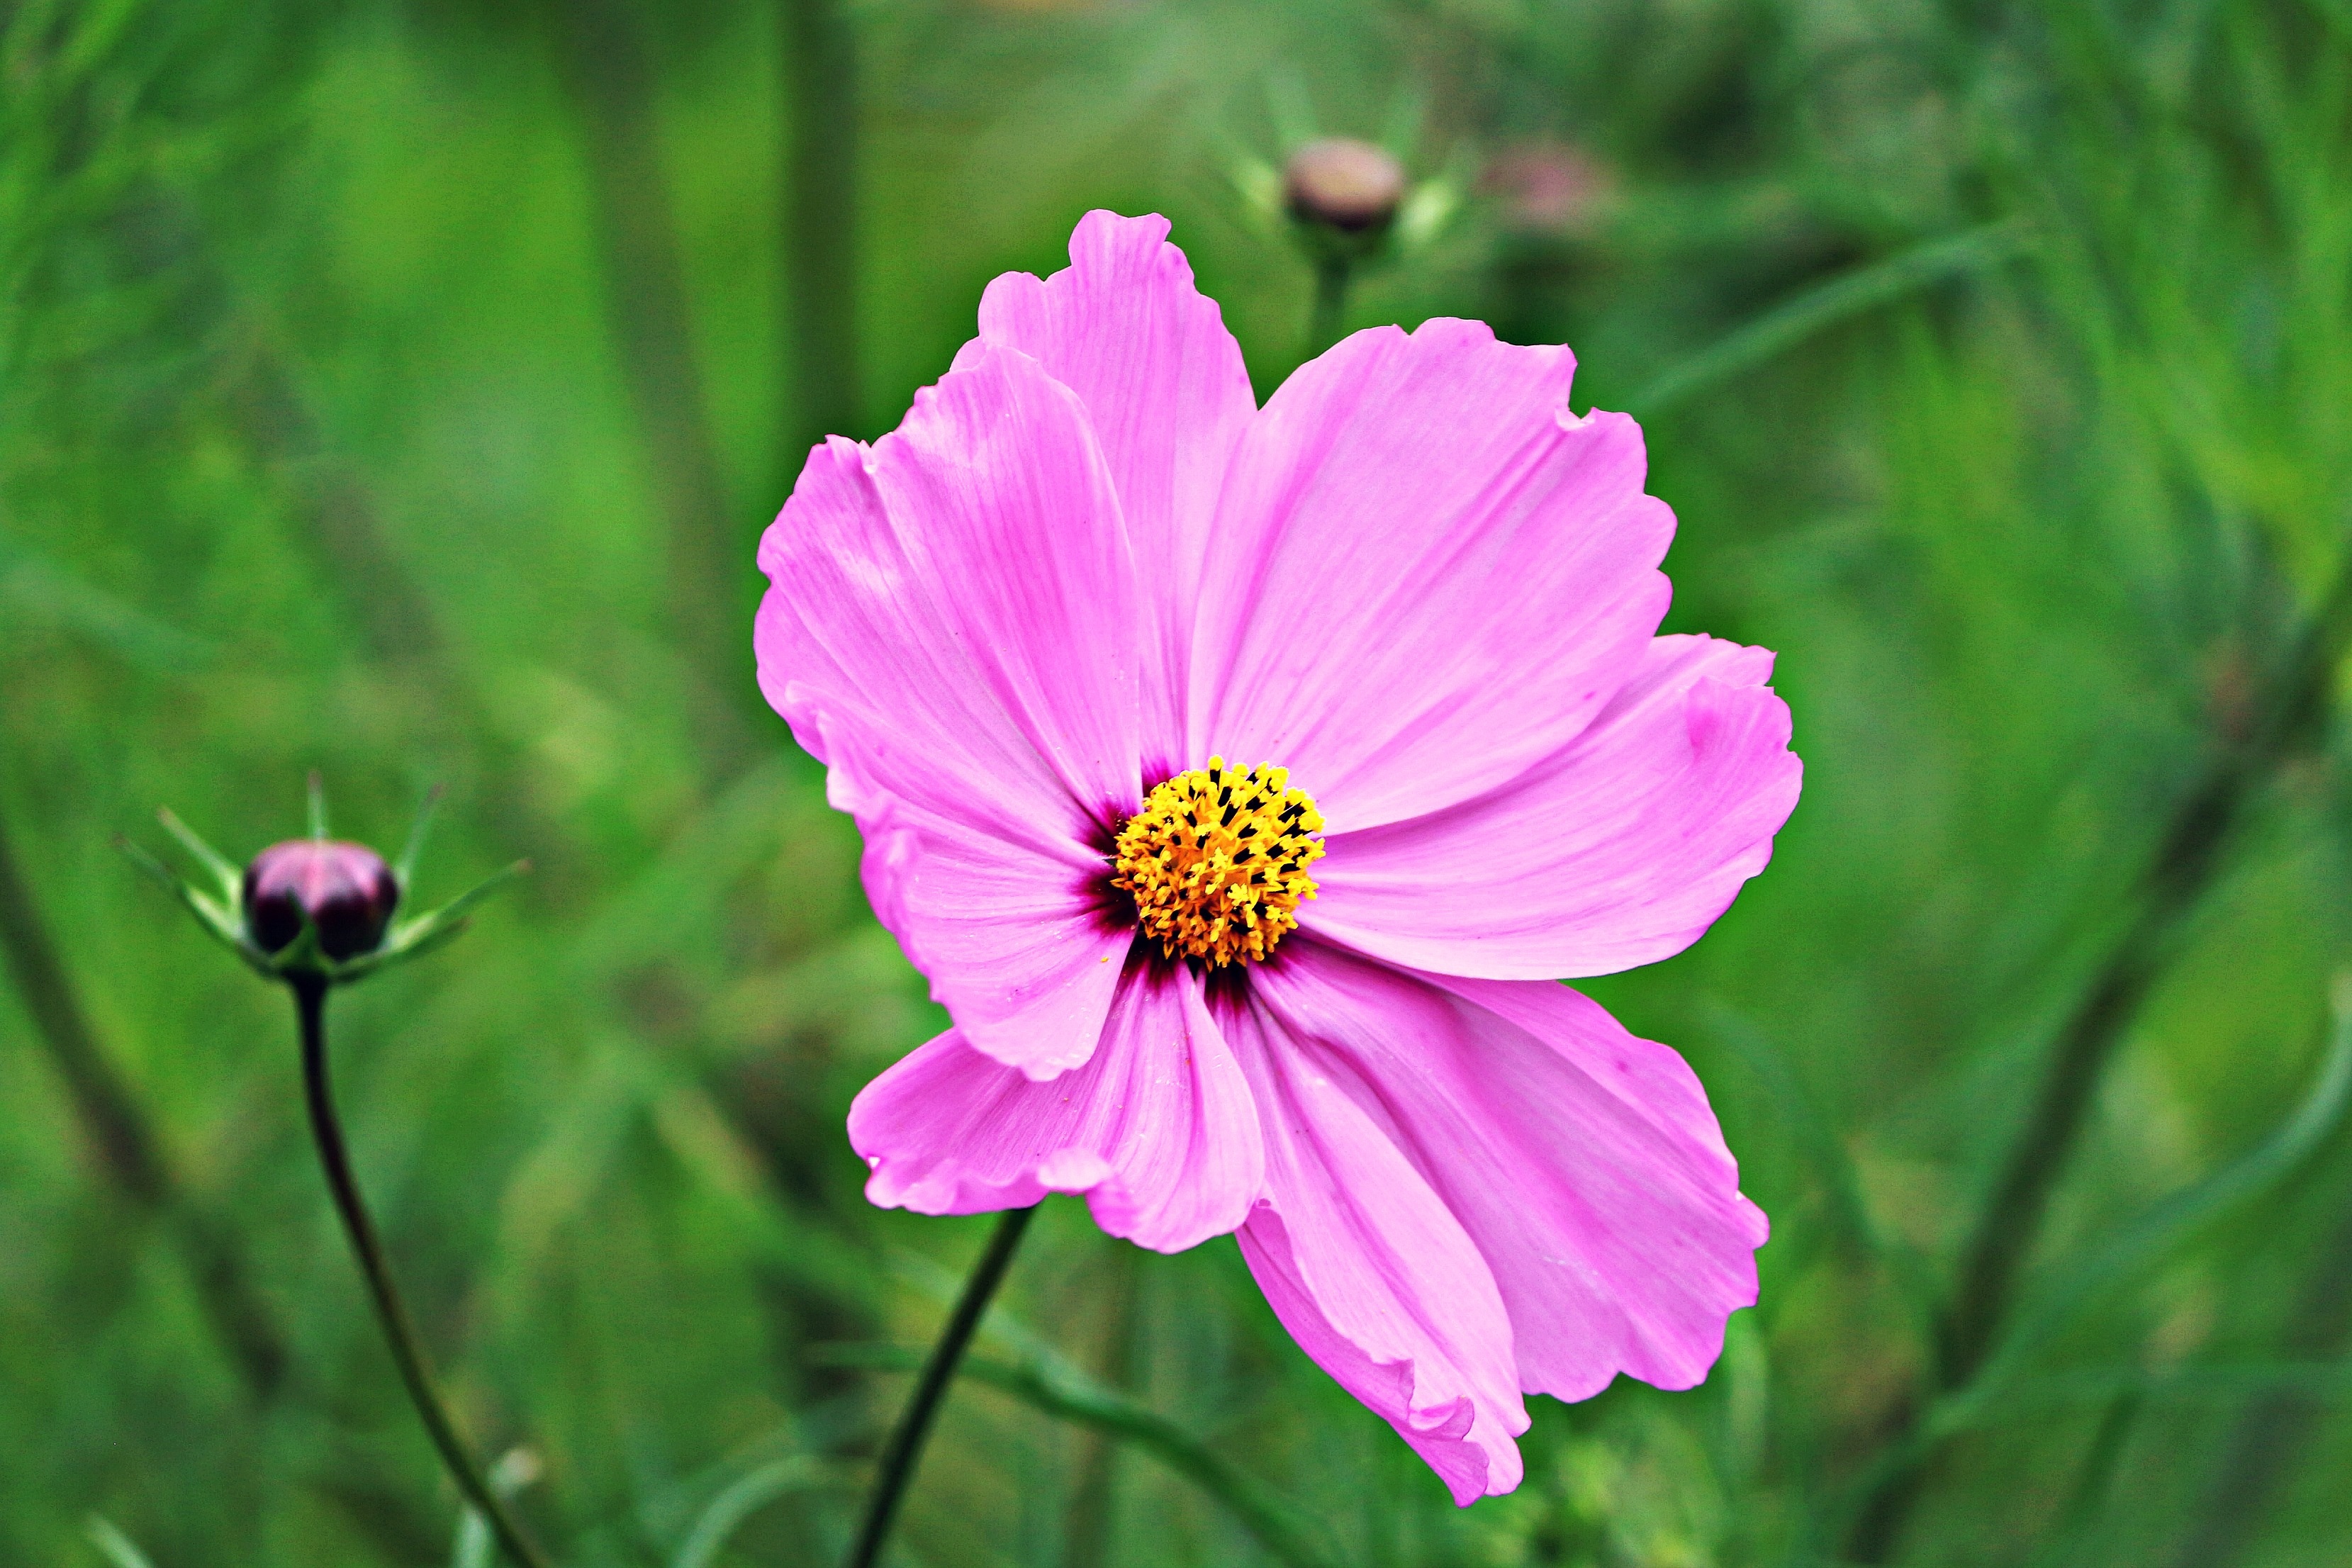
nature, grass, plant, field, meadow, cosmos, flower, petal, botany, flora, wildflower, close up, macro photography, flowering plant, daisy family, annual plant, plant stem, land plant, garden cosmos